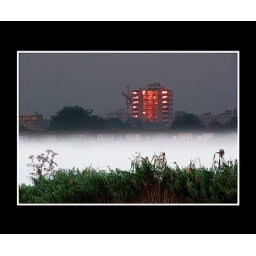
Reflectie in flatgebouw van zonsopgang. September 06.30 uur 2009 / Reflection in building of sun washing paces.